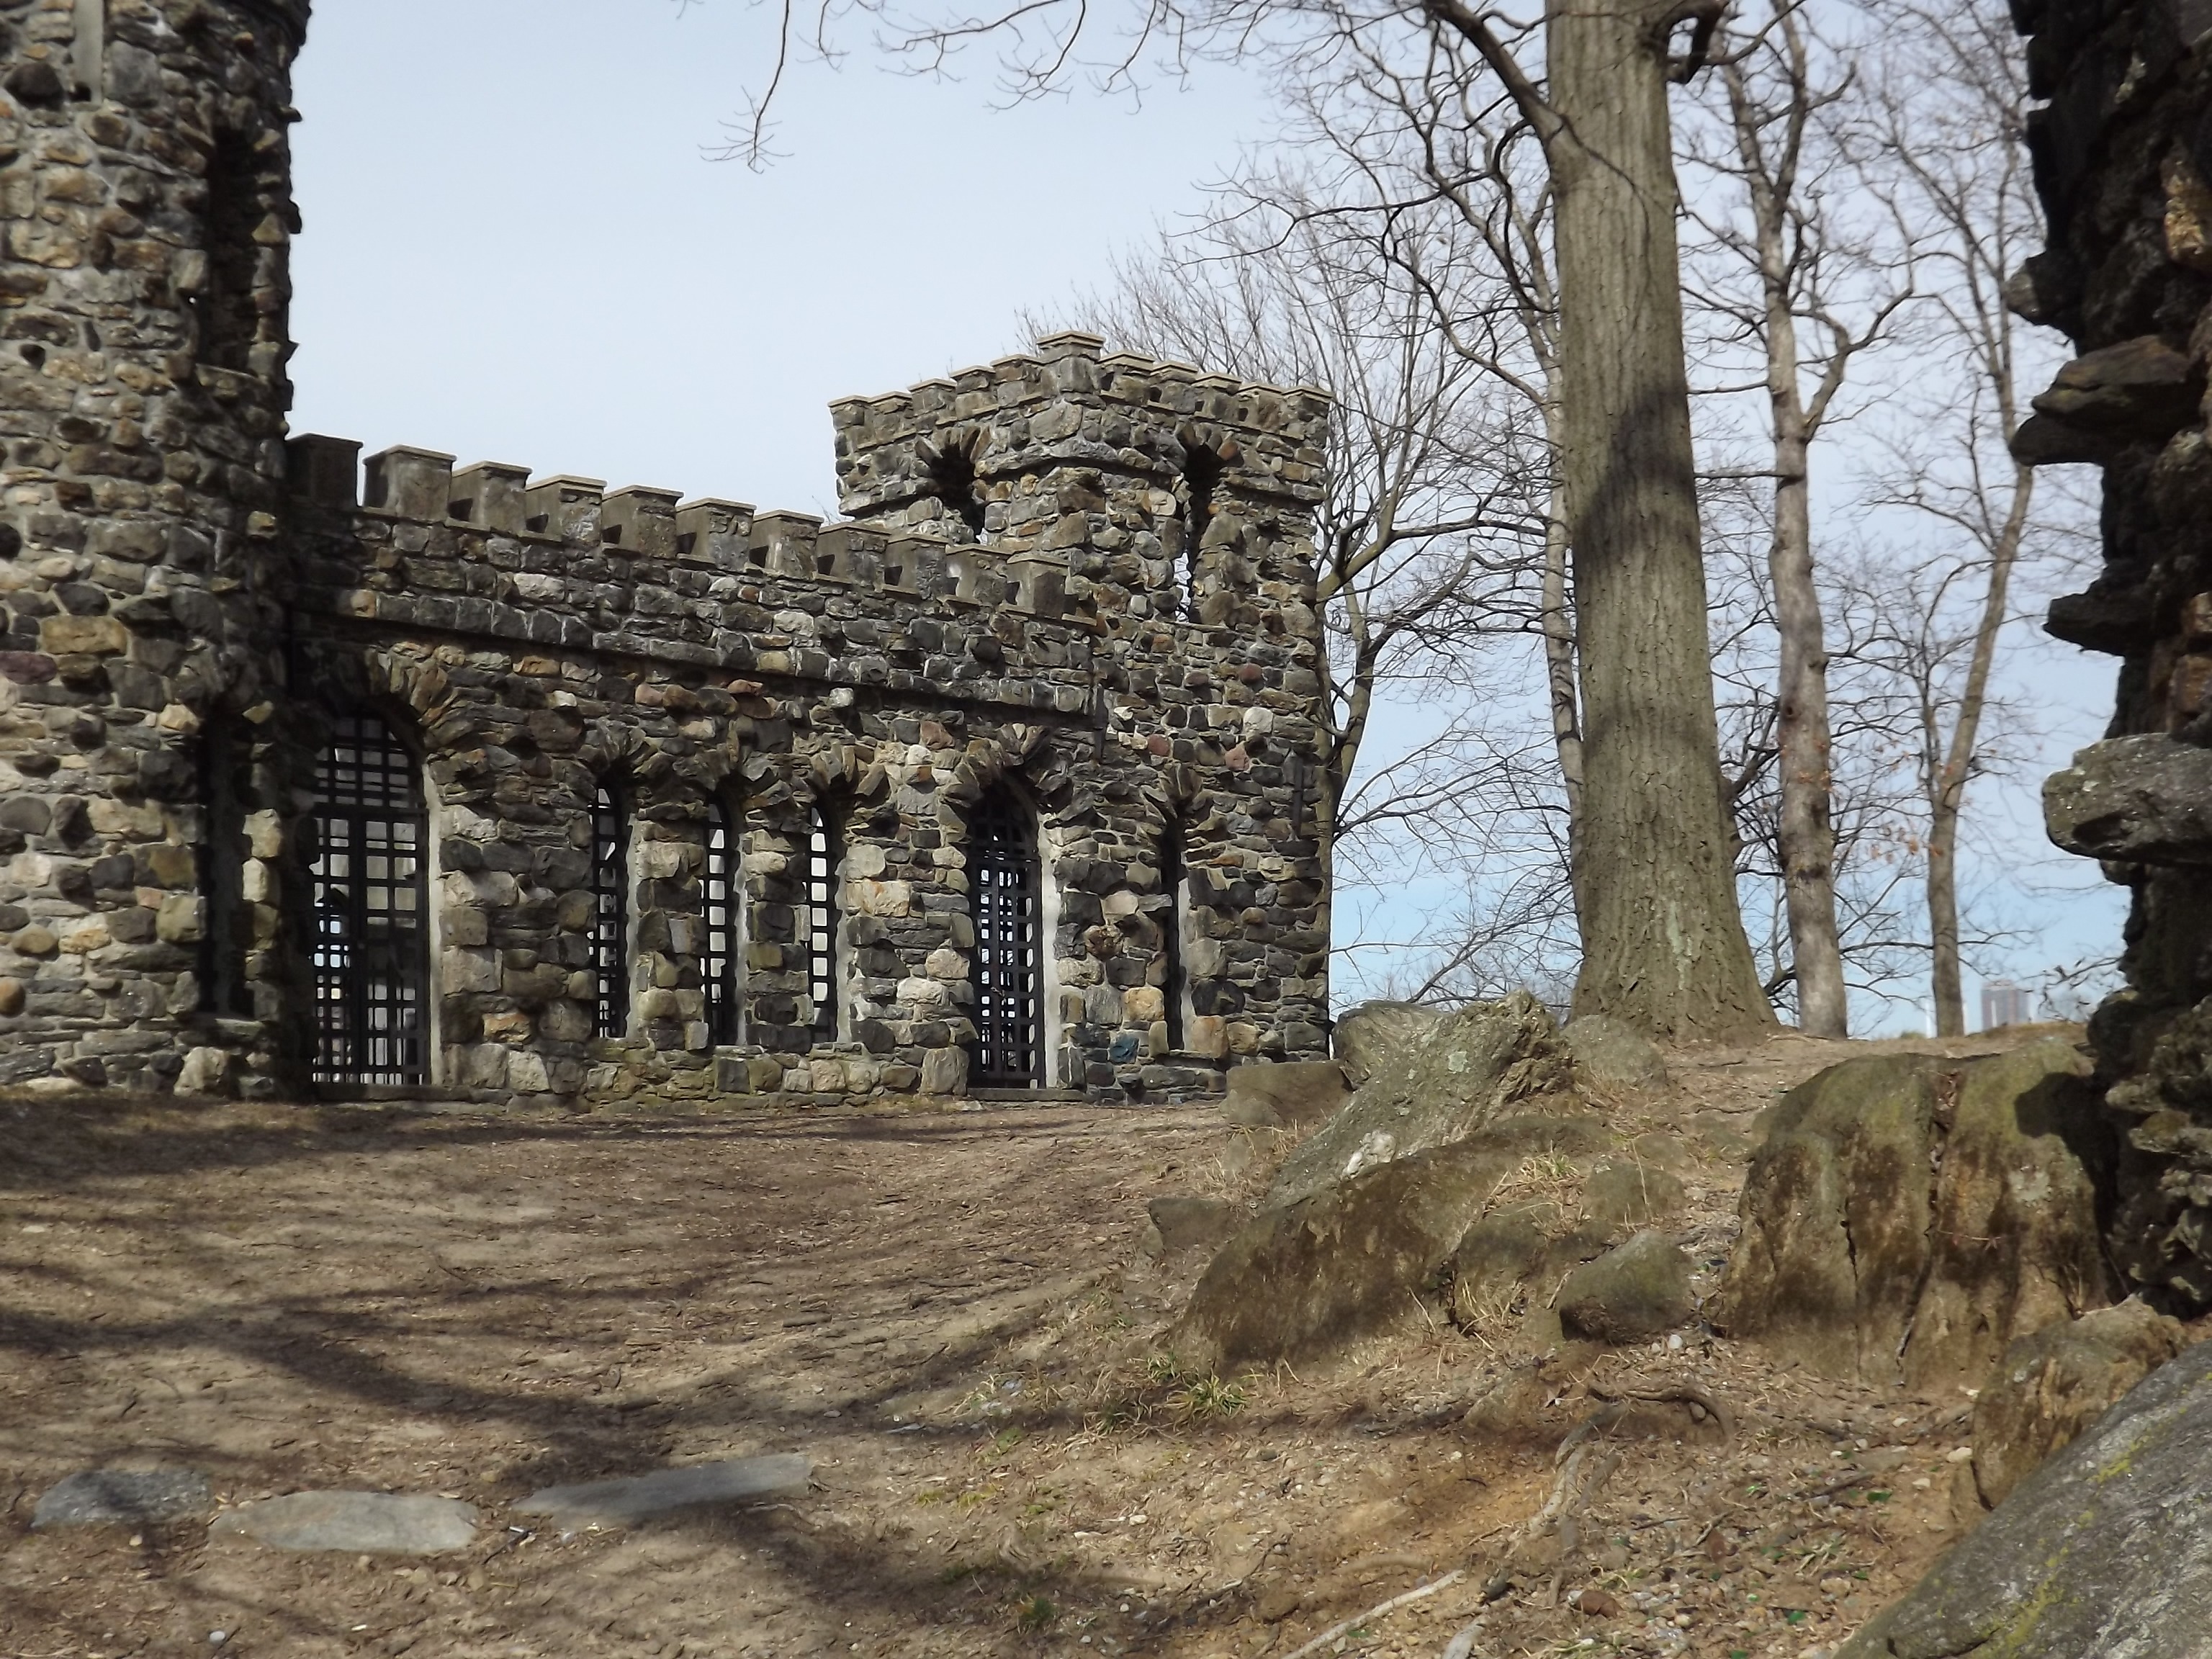
tree, rock, architecture, building, park, castle, abandoned, ruin, trees, medieval, fortress, temple, ruins, monastery, history, fort, archaeological site, ancient history